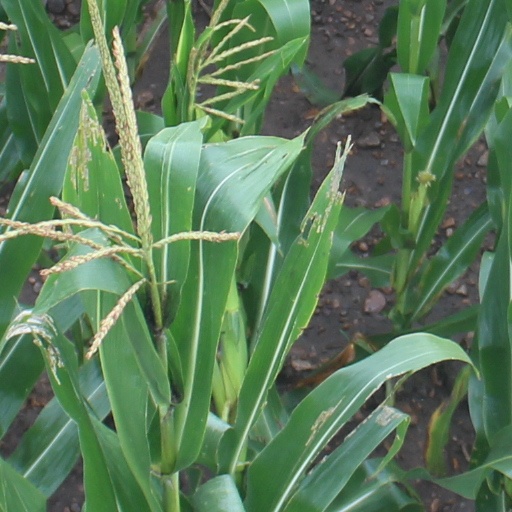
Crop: maize; corn